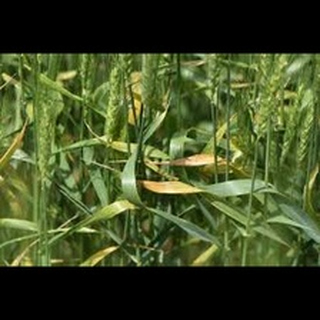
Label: wheat_leaf_blight